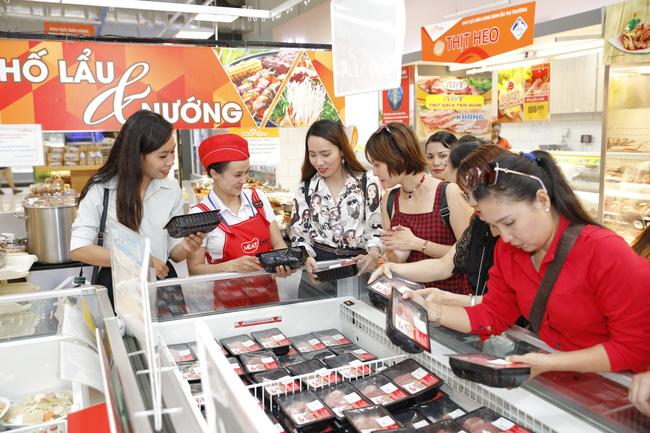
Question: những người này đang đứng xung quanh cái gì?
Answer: tủ đựng đồ lạnh